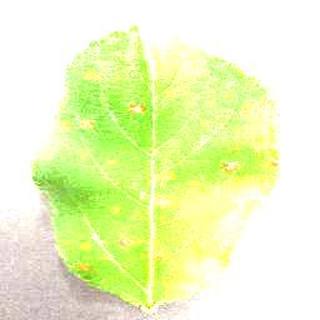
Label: apple_cedar_apple_rust